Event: Nepal Earthquake
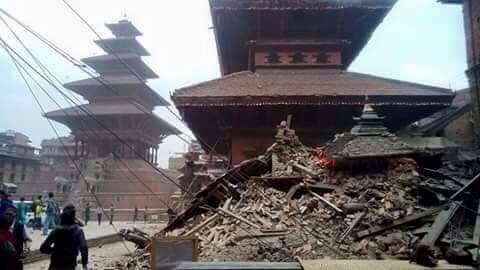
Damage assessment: damage